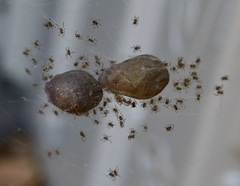
Species: Parasteatoda_tepidariorum